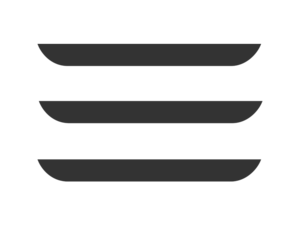
La Tesla Model 3 est une berline familiale haut de gamme et 100 % électrique, conçue et produite par le constructeur automobile américain Tesla, Inc. Présentée au public le 31 mars 2016, les 30 premières livraisons ont eu lieu le 28 juillet 2017 aux États-Unis. Il s'agit du quatrième modèle de voiture commercialisé par Tesla, après la Tesla Model X.